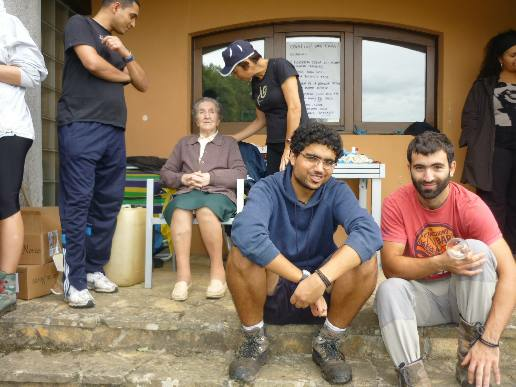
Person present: Yes